The Station nightclub fire

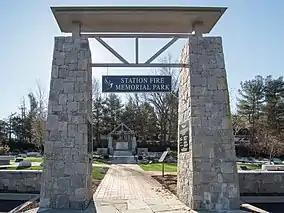
The entrance to the Station Fire Memorial Park

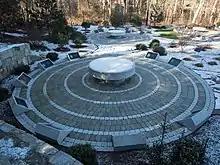
Station Fire Memorial Park in December 2018

Thousands of mourners attended an interfaith memorial service at St. Gregory the Great Church in Warwick on February 24, 2003, to remember those lost in the fire. Another memorial was later that night at the West Warwick Civic Center.